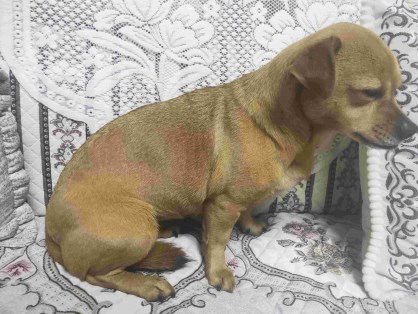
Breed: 3336-n000121-chinese_rural_dog